Supersampling

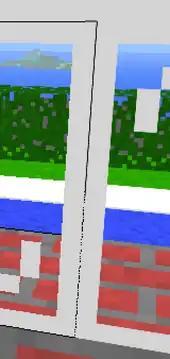
Comparison of a rendered scene without (left side) and with supersampling anti-aliasing applied (right) (Not applying AA is analogous to a nearest-neighbor interpolation.)

Supersampling or supersampling anti-aliasing (SSAA) is a spatial anti-aliasing method, i.e. a method used to remove aliasing (jagged and pixelated edges, colloquially known as "jaggies") from images rendered in computer games or other computer programs that generate imagery. Aliasing occurs because unlike real-world objects, which have continuous smooth curves and lines, a computer screen shows the viewer a large number of small squares. These pixels all have the same size, and each one has a single color. A line can only be shown as a collection of pixels, and therefore appears jagged unless it is perfectly horizontal or vertical. The aim of supersampling is to reduce this effect. Color samples are taken at several instances inside the pixel (not just at the center as normal), and an average color value is calculated. This is achieved by rendering the image at a much higher resolution than the one being displayed, then shrinking it to the desired size, using the extra pixels for calculation. The result is a downsampled image with smoother transitions from one line of pixels to another along the edges of objects. The number of samples determines the quality of the output.